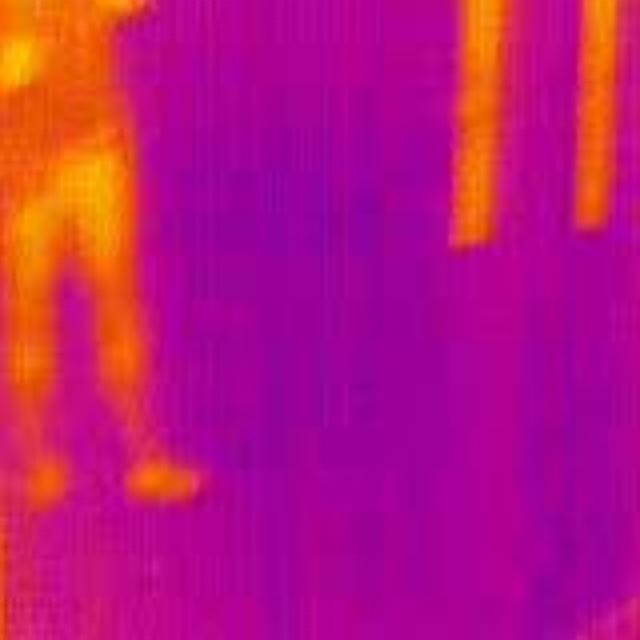
Detected objects:
label: person